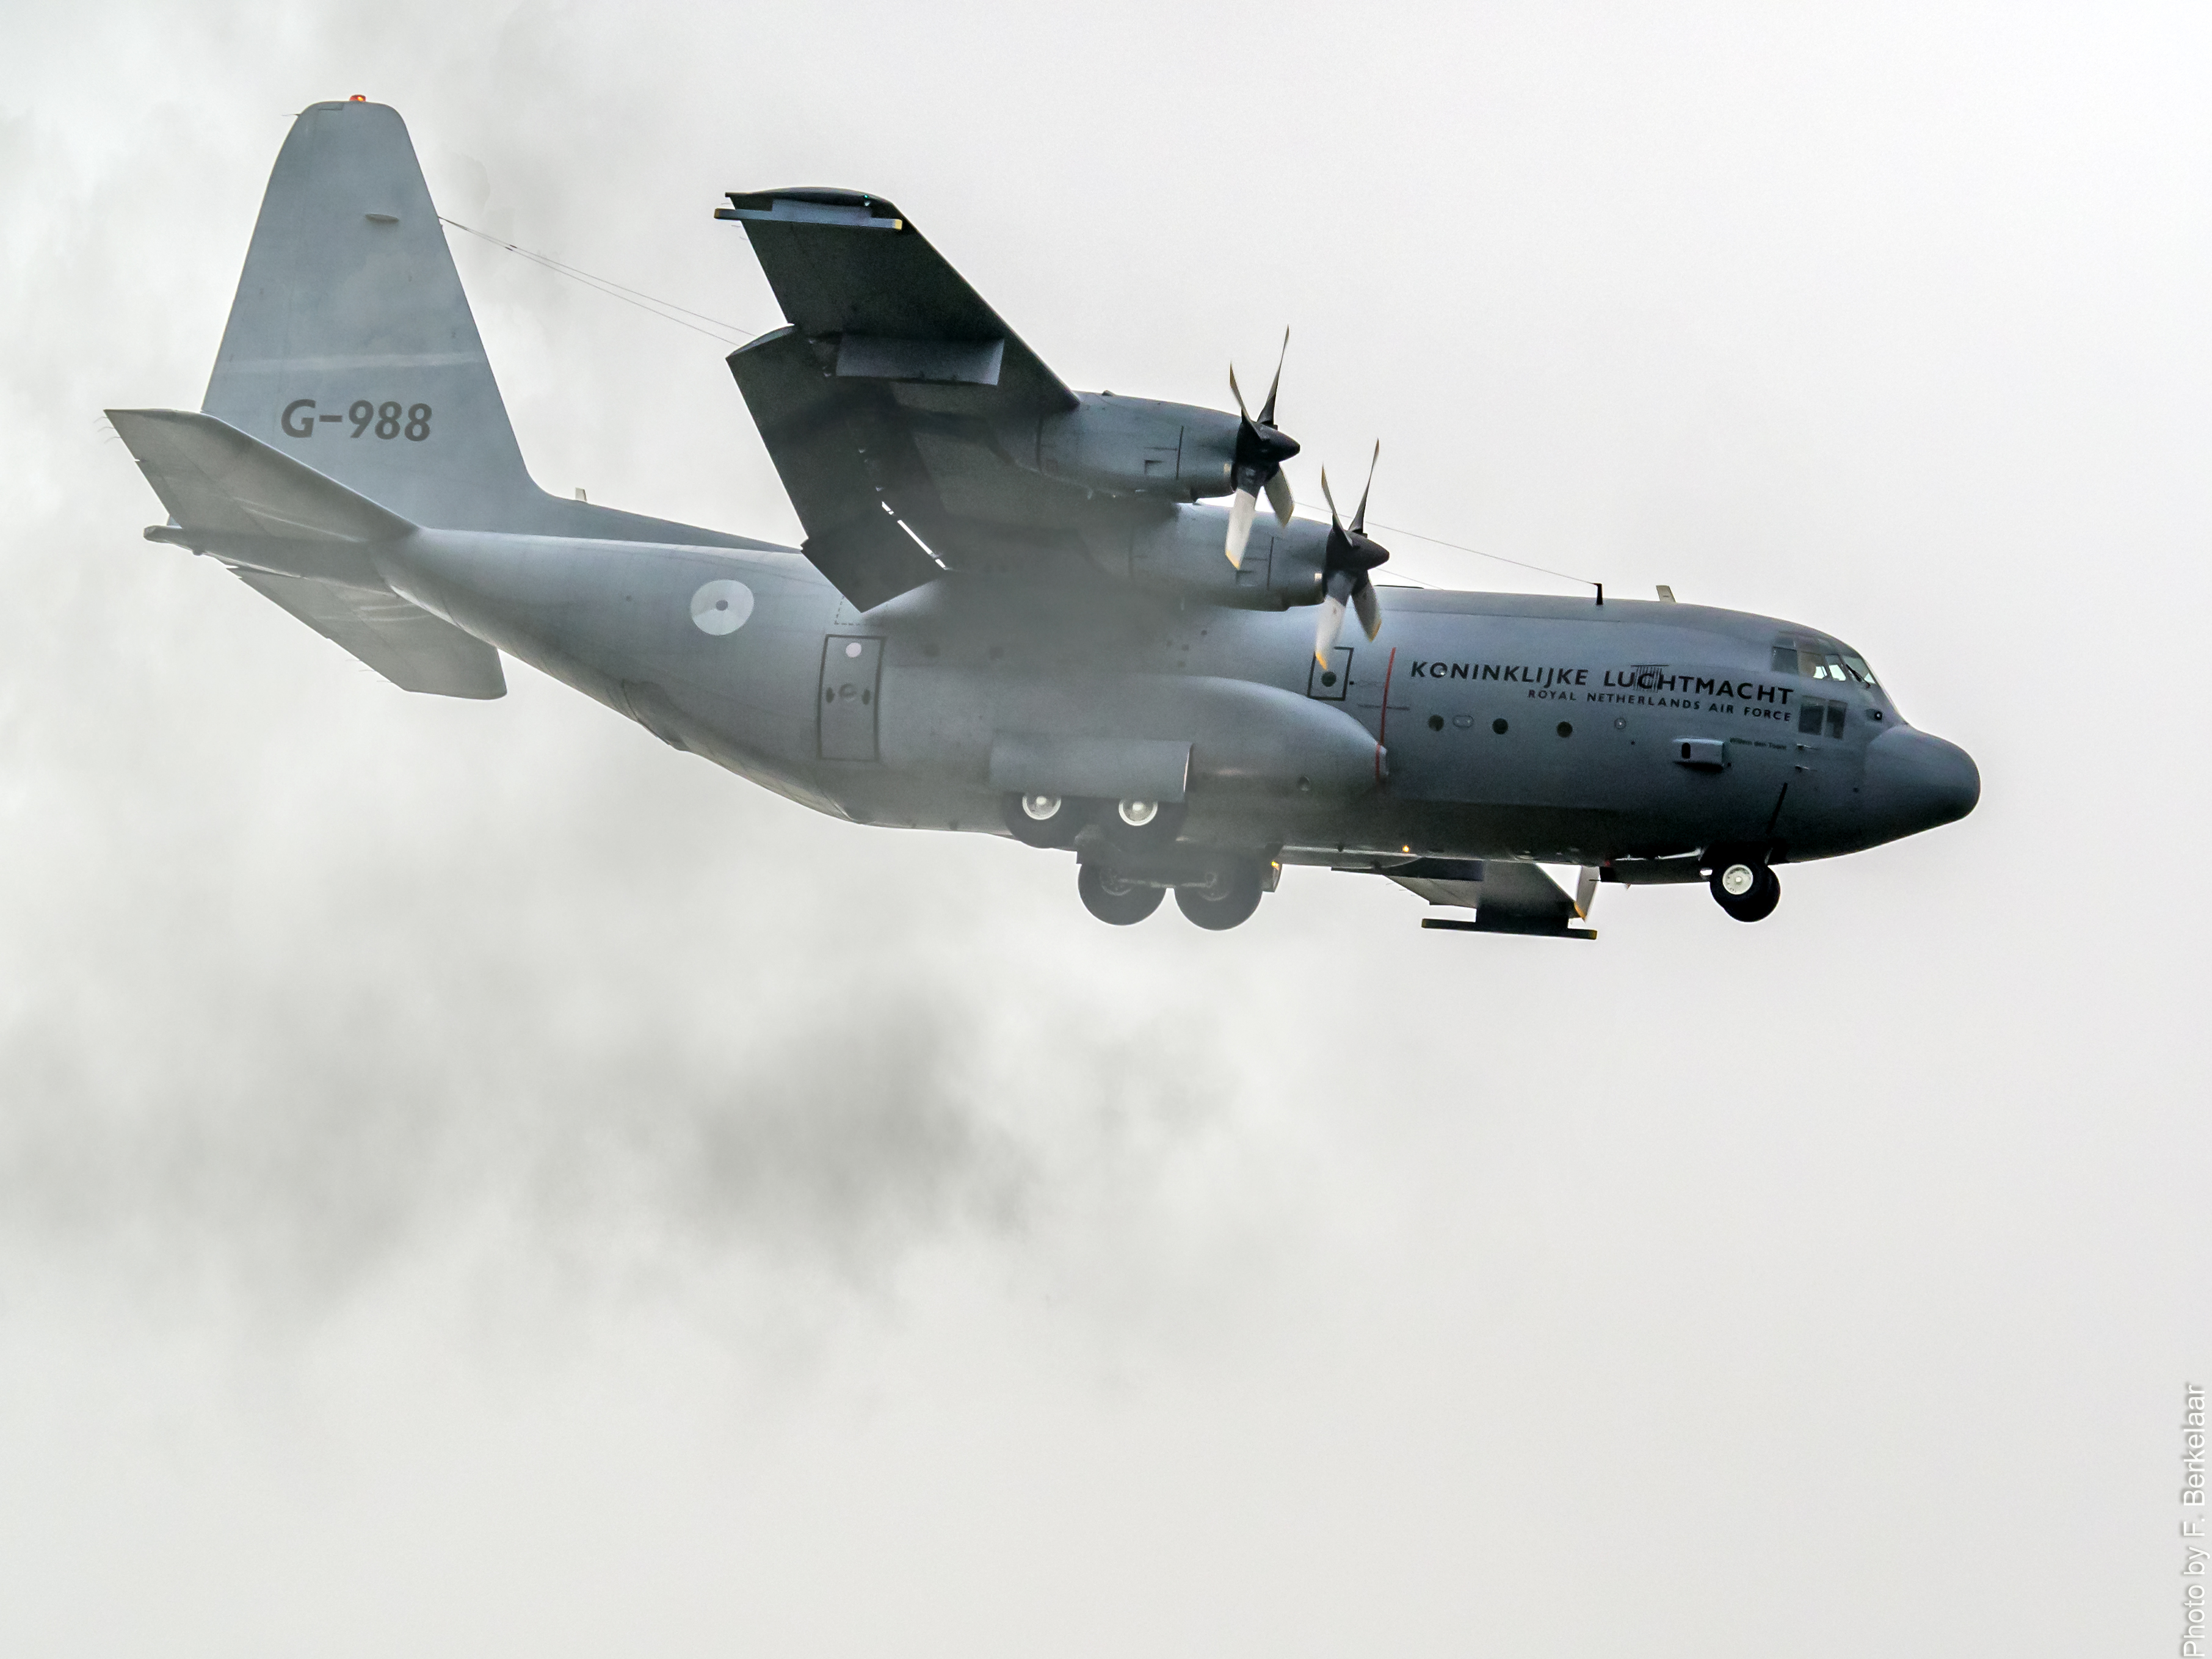
airplane, aircraft, vehicle, airline, aviation, nederland, c130, hercules, koninklijkeluchtmacht, nl, leeuwarden, friesland, defensie, luchtmachtdagen, luchtmachtdagen2016, leeuwardenairport, vliegbasisleeuwarden, ljouwert, olympusm40150mmf28mc14, frysl n, royaldutchairforce, airpowerdemo, air force, willemdentoom, g988, cargo aircraft, military aircraft, atmosphere of earth, aircraft engine, propeller driven aircraft, military transport aircraft, fairchild c 123 provider, lockheed c 130 hercules, alenia c 27j spartan, boeing c 17 globemaster iii